Lamar Miller

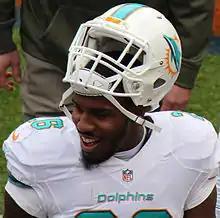
Miller with the Miami Dolphins, 2014

Coming into the 2014 season, Miller was the main running back with a backfield that consisted of him, Thomas, Damien Williams, and Knowshon Moreno. In Week 4, against the Oakland Raiders, he had his first game with two rushing touchdowns in the 38–14 victory. In the Week 17 finale, Miller had a career-high 178 rushing yards and a rushing touchdown in the 37–24 loss to the New York Jets. Miller's rushing touchdown in the game went for 97 yards, the longest rushing play in franchise history. In the 2014 season, Miller finished with 216 carries for 1,099 rushing yards and eight rushing touchdowns to go along with 38 receptions for 275 receiving yards and one receiving touchdown.